Seliger (forum)

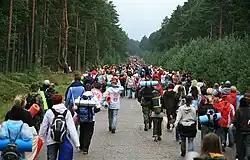
Seliger camp participants (2007)

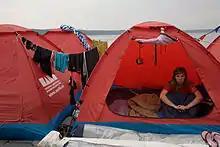
Participant staying in a tent (2007)

Seliger is an educational forum "(camp)" held since 2005 at Lake Seliger in the Russian Tver Region (350 km from Moscow).